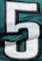
Number: 5